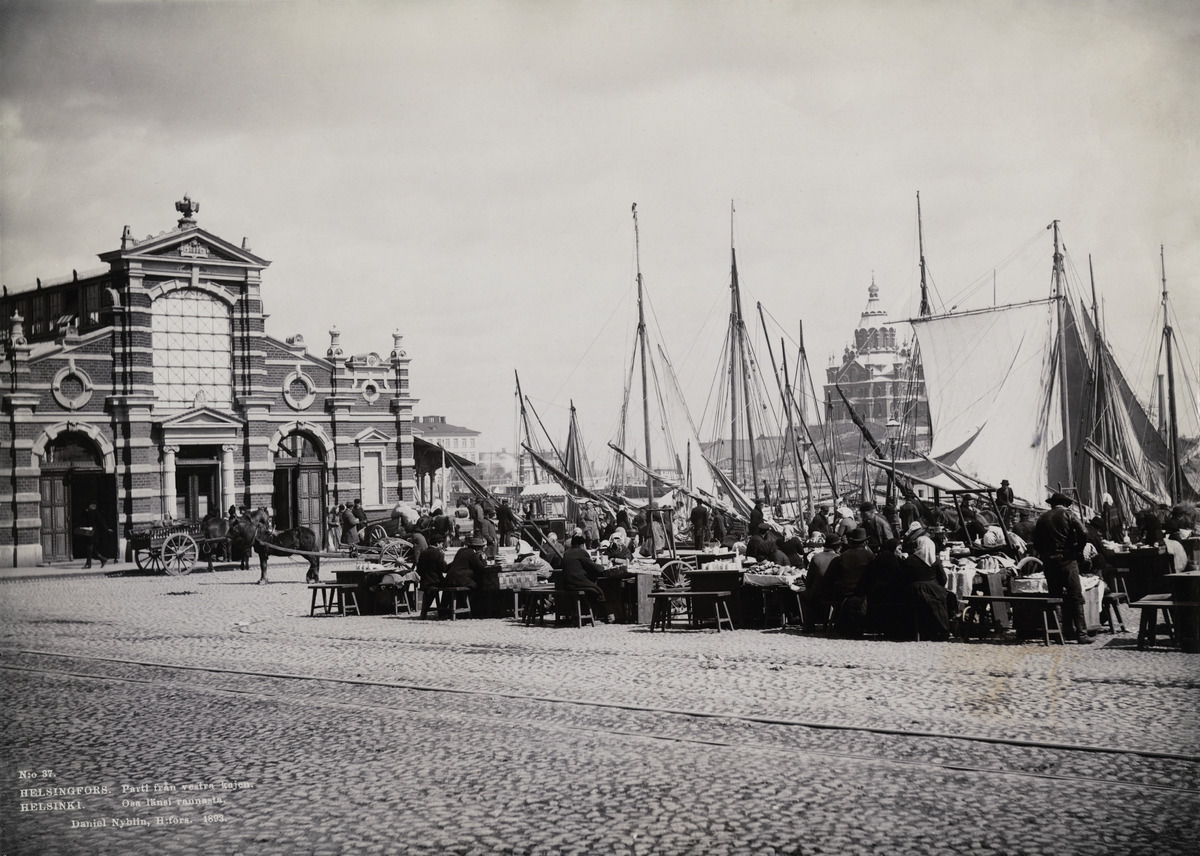
Eteläsatama, Pakkahuoneen laituri, vasemmalla Kauppahalli, taustalla Kauppatori
sisällön kuvaus: Eteläsatama, Pakkahuoneen laituri, vasemmalla Kauppahalli, taustalla Kauppatori. Oikealla torikaupan tekoa, taustalla Uspenskin katedraali mustavalkoinen
Kuvaaja: Nyblin, Daniel, valokuvaaja
Ajankohta: kuvausaika 1893
Paikka: Suomi, Uusimaa, Helsinki, Kaartinkaupunki Helsinki, Eteläsatama
Aiheet: satamat, torit, laiturit, laivat